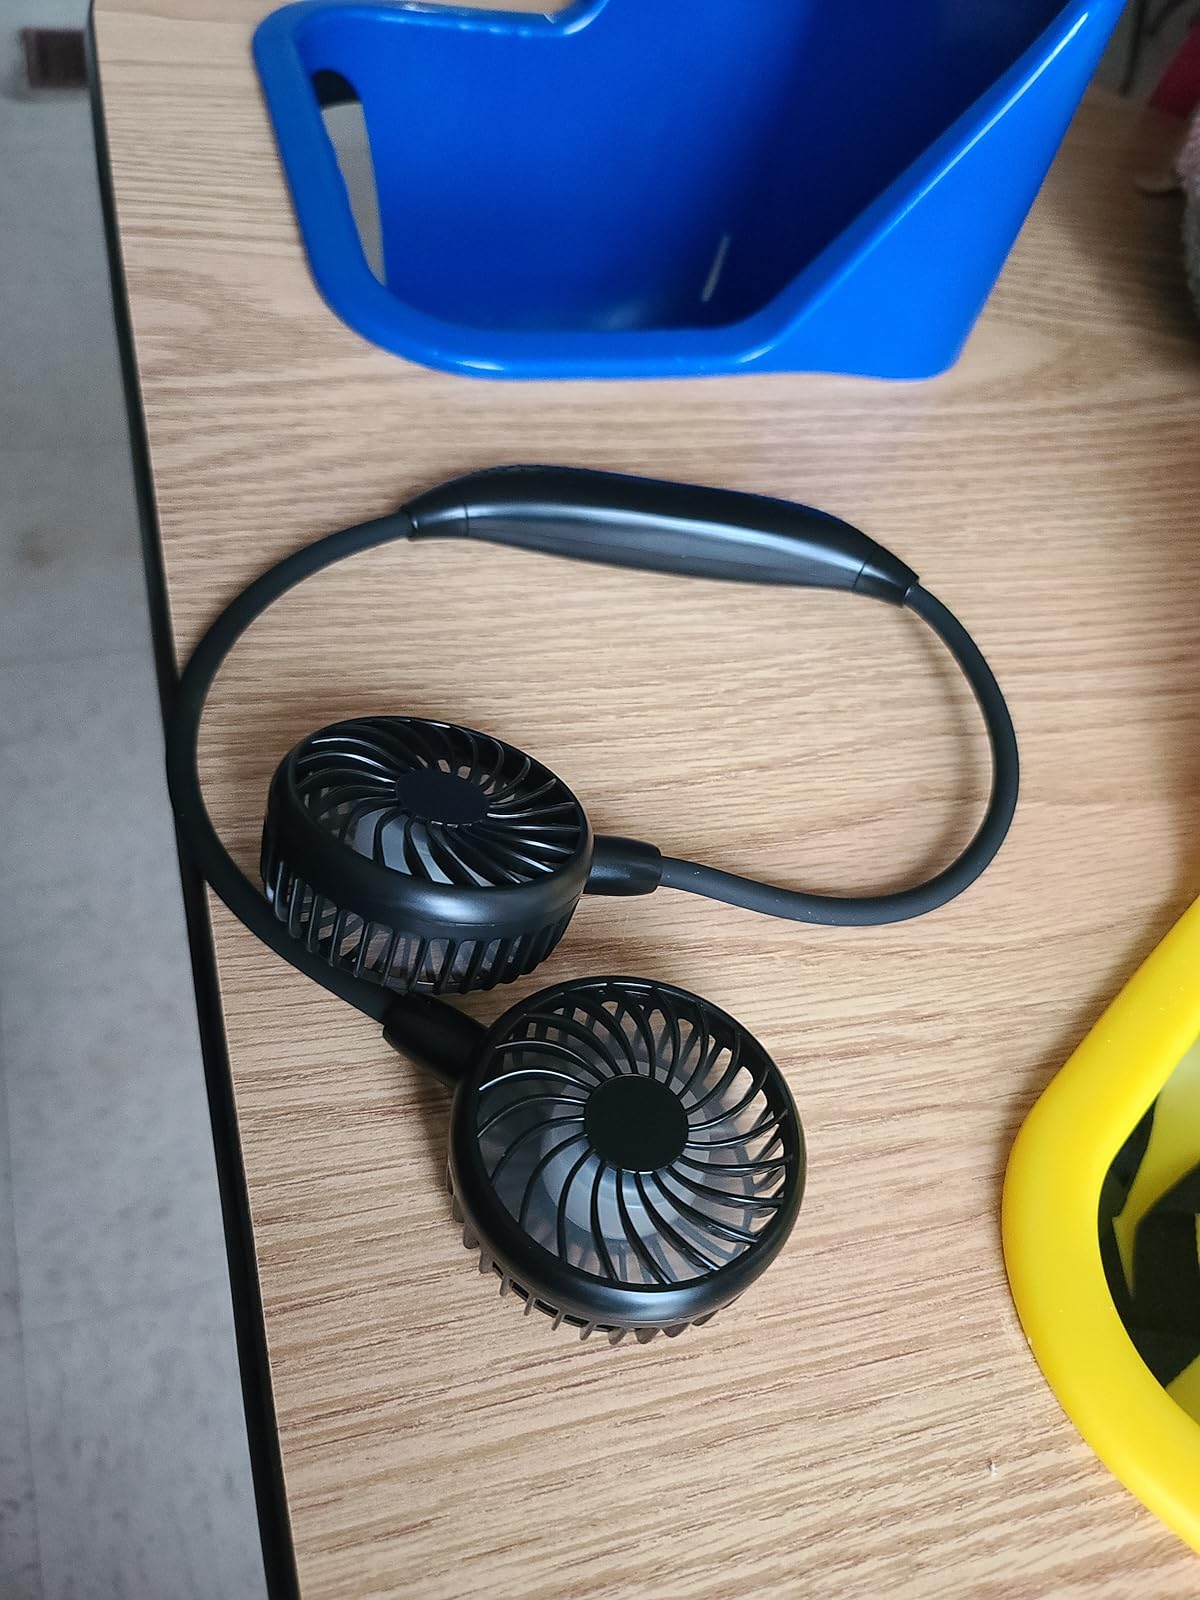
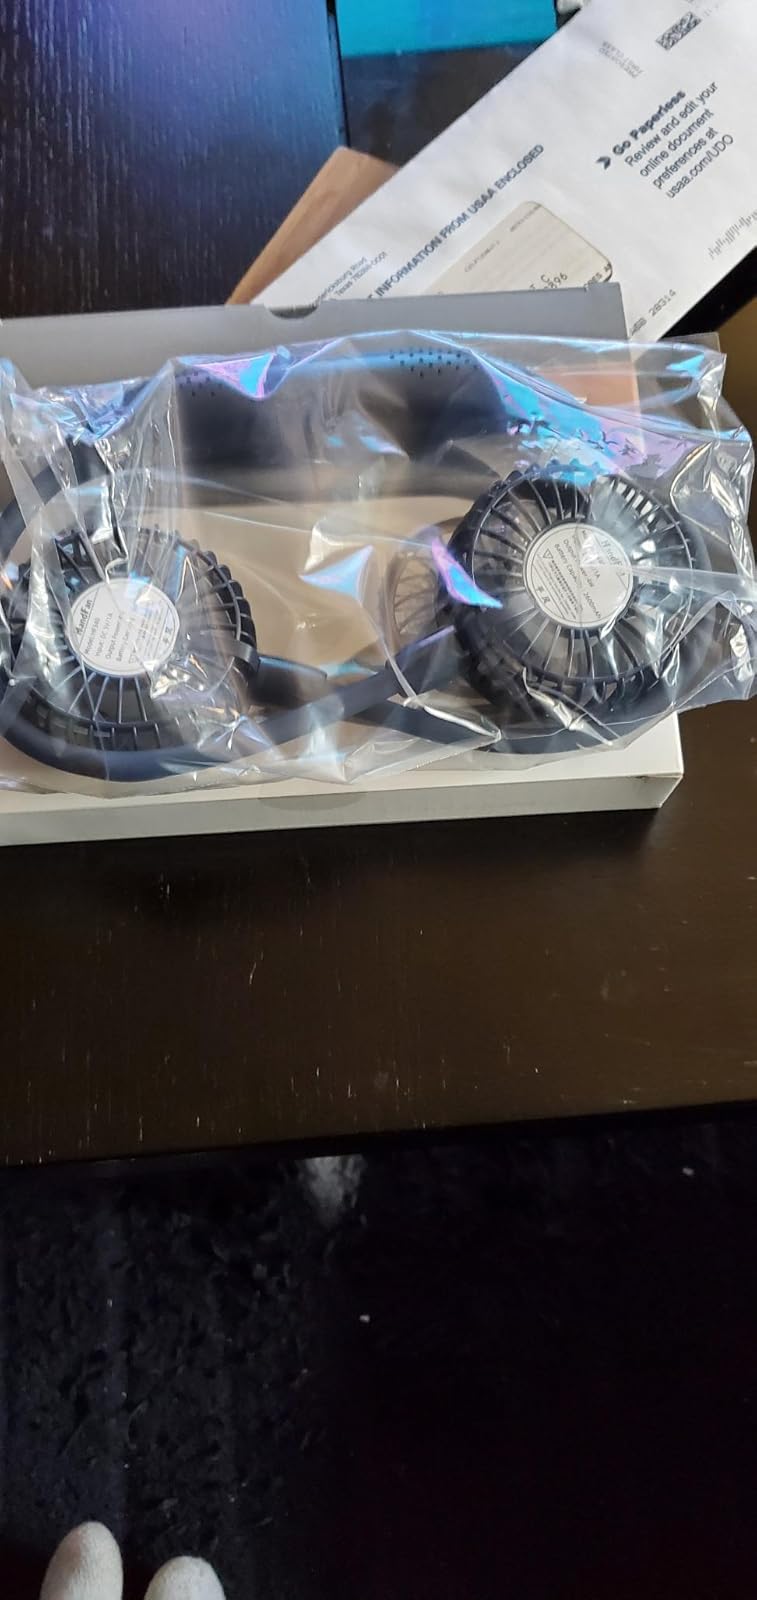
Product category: fan
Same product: no